The Samaritan

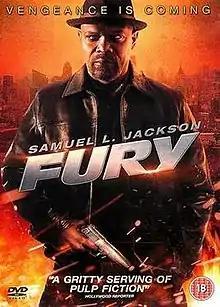
DVD cover with the UK title "Fury"

The film was released as "Fury" on April 20, 2012 in the United Kingdom. The film was released as "The Samaritan" in a "pre-theatrical release" through Time Warner Cable's on-demand channel.